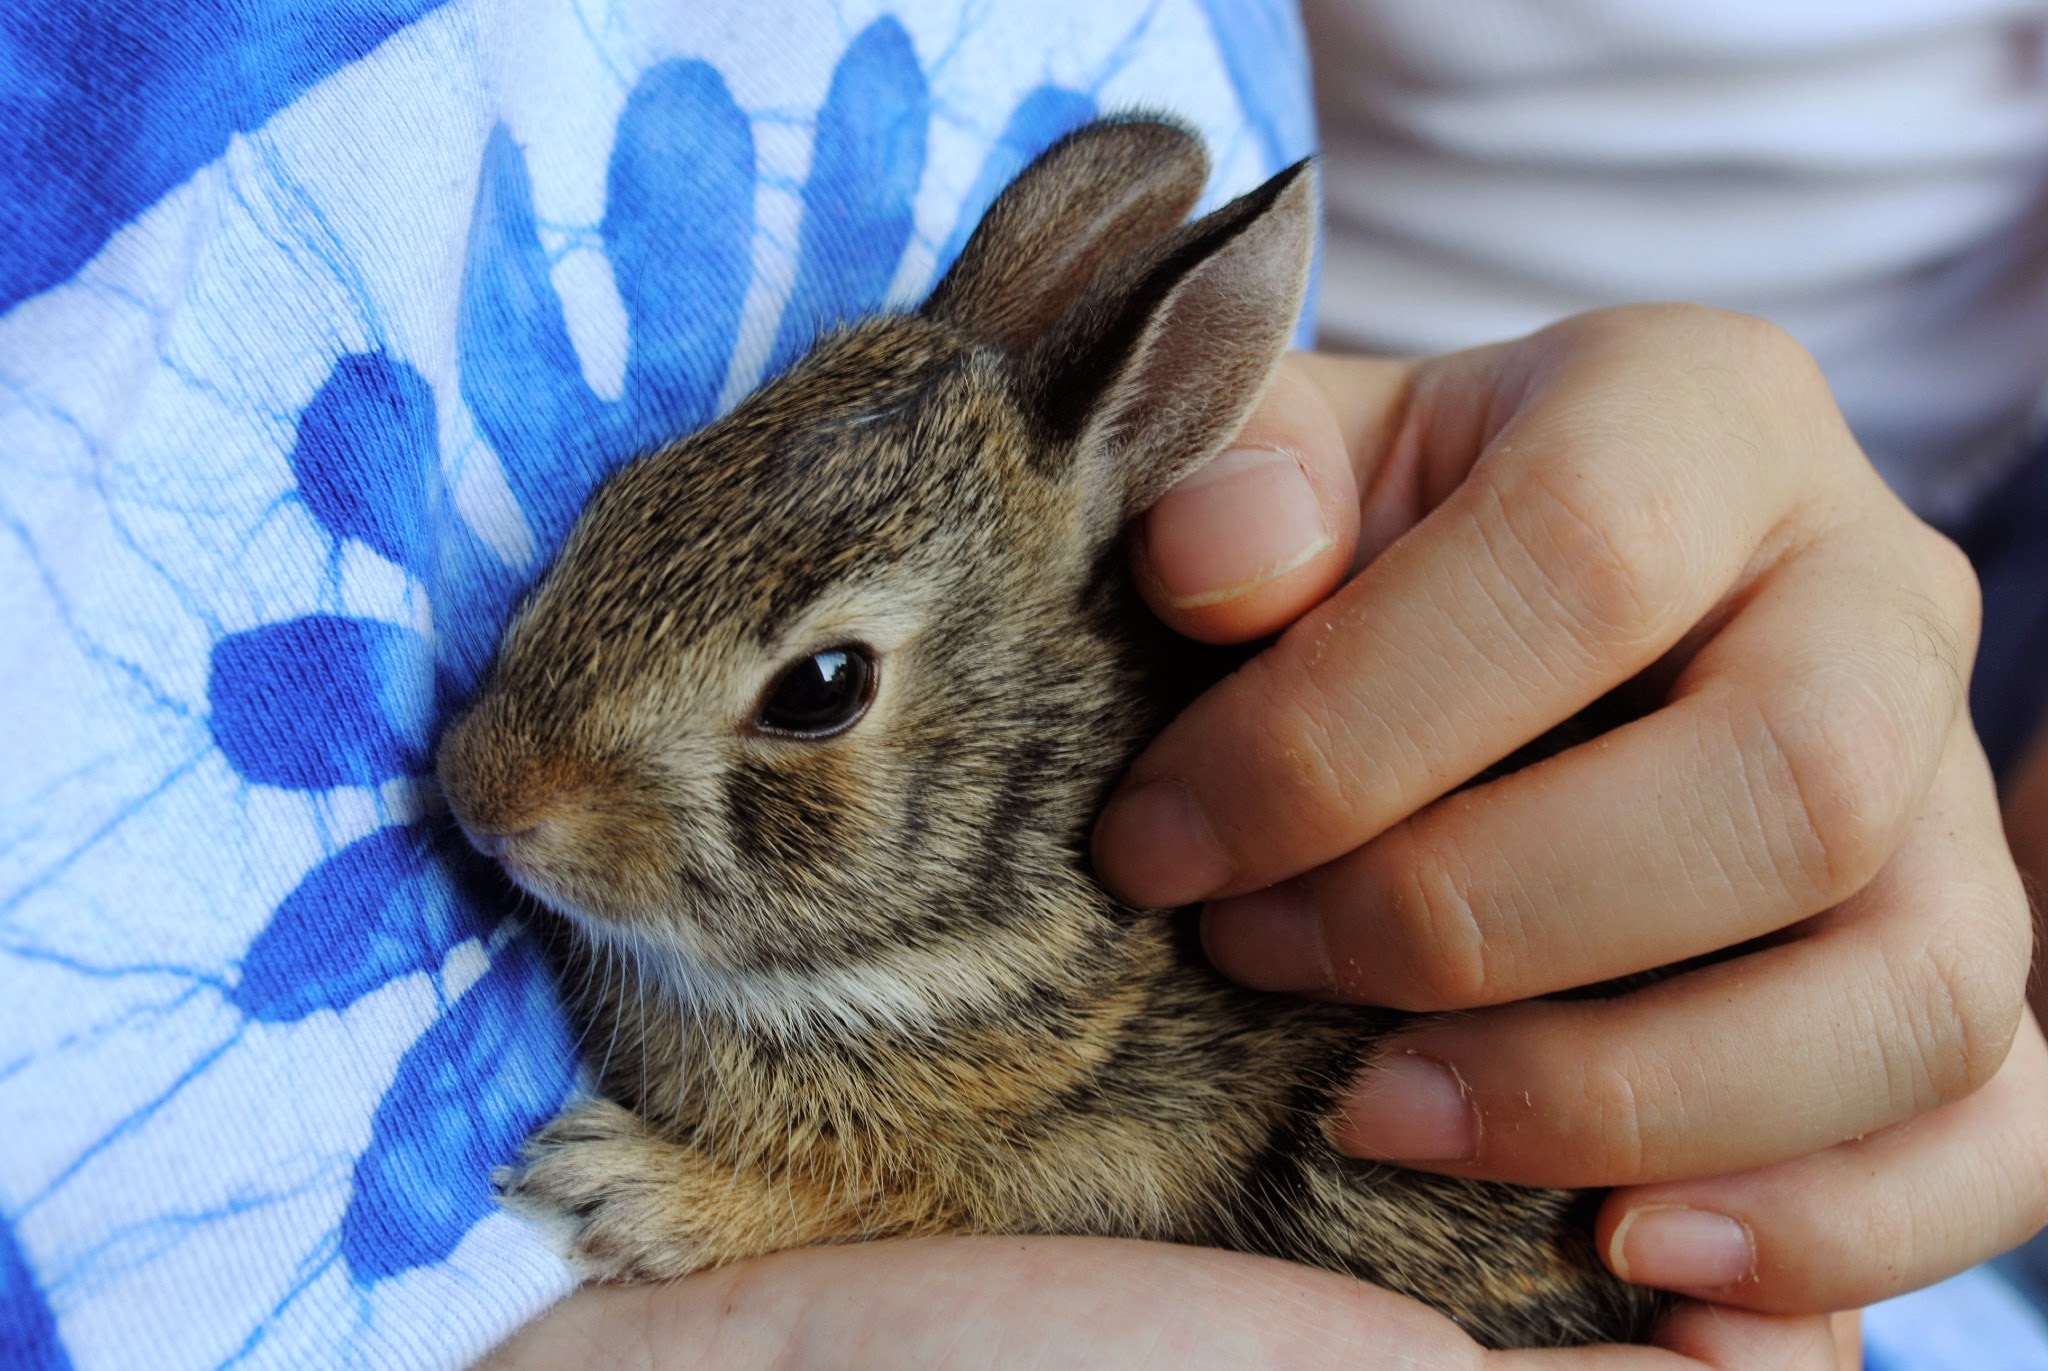
young, brown, mammal, rodent, fauna, rabbit, whiskers, hands, newborn, held, vertebrate, adorable, bunny, gerbil, baby bunny, baby rabbit, degu